1970 British Annapurna South Face expedition

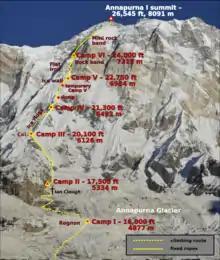
Climbing route up South Face

Whillans and Haston had found a difficult route across the glacier and up to a rognon – an island of rock on a glacier – where Camp I was planned, and then reached the flattish top of the rognon where Camp I would be just far enough away from the face – about a mile away – to avoid avalanche danger. Bonington and Burke relocated the lower part of the route, hoping to make it suitable for porters.